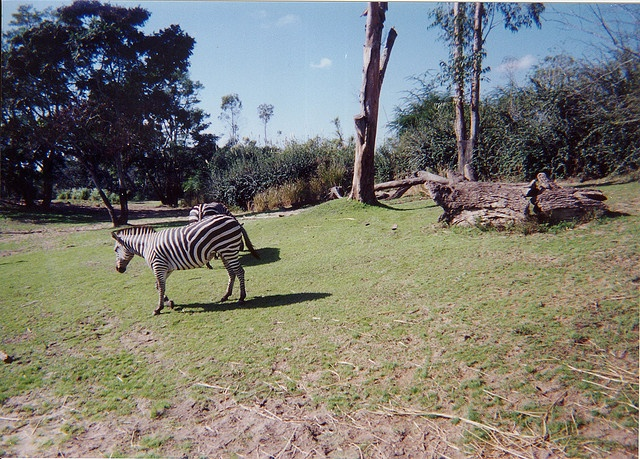
A herd of zebra standing on top of a grass covered field.
a zebra is standing in a green field
Two zebras standing in the grass near a tree.
Zebras are walking on the grass in an open area.
two zebras near one another in a field